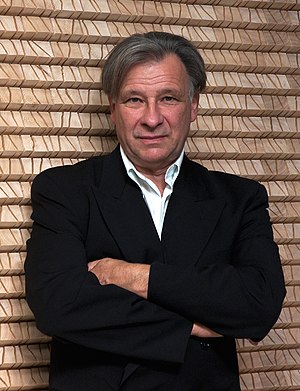
Jan de Weryha-Wysoczański
Jan de Weryha-Wysoczański er en polsk billedhugger, der siden 1981 er bosat i Hamborg.